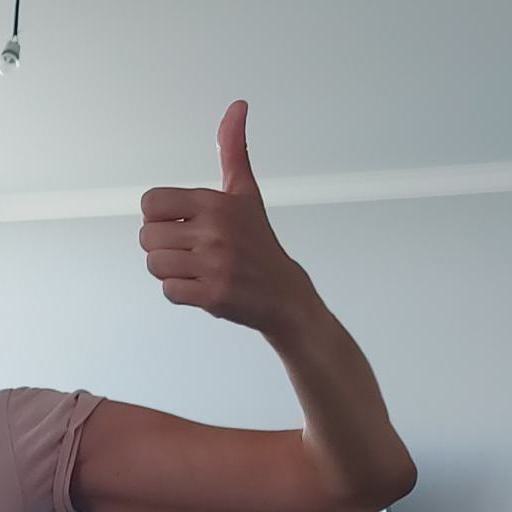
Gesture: like